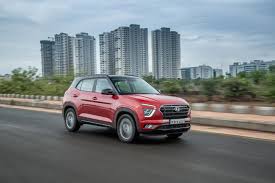
Label: noambulance